Aarti Nayak

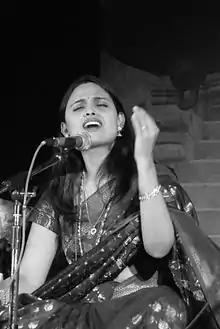
Nayak in 2012

Aarti Nayak-Kamath is an Indian Hindustani classical music vocalist working in the Gwalior gharana tradition. She has also performed in Sangeet Natak musical drama.